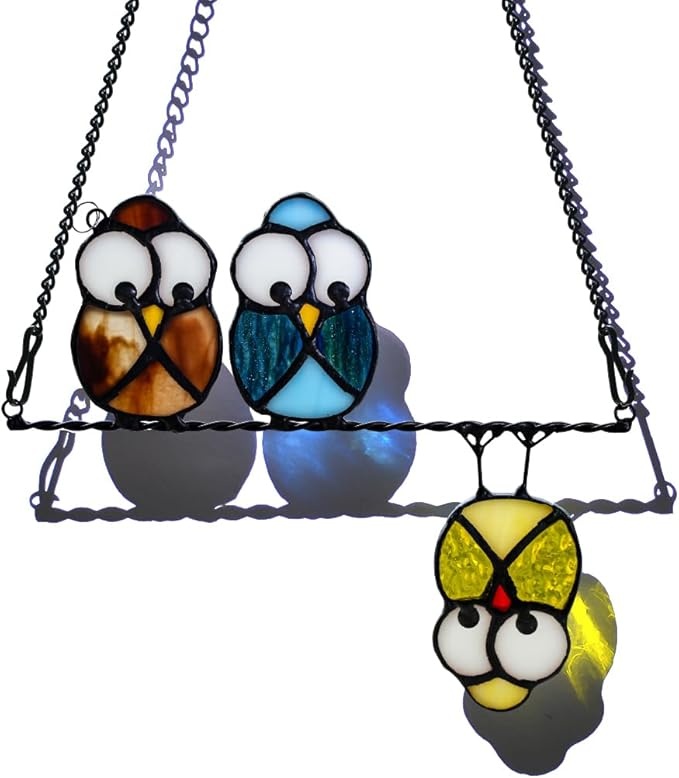
Owl Bird Gifts for Bird Lovers Stained Glass Suncatchers for Windows,Bird Decor Stained Glass Window Hangings,Owl Ornament Housewarming Gifts Owl Gifts for Women Owl Lover
About This OWL STAINED GLASS SUNCATCHERS: Stained Glass Bird Ornament is Made of Brown,Blue,Yellow Stained Glass Panel, Three Cute and Naughty Owls Will Make Your Life More Interesting. These Lovely Owls Bird Decor Stained Glass Window Hangings Could Been Transformed its Brightness and Allure When Illuminated By Natural Light that Add Happiness to Any Space in Your Home STAINED GLASS WINDOW HANGINGS: Unique design,this stained glass funny elegant ornament is made from selected color piece of stained glass. stained glass after cut, copper foiled and soldered, created the perfect work. It is pretty cute stained glass window hanging. All of our works are handmade PERFECT BIRD GIFTS: This is a Beautiful Bird Decor is a Great Gift for Your Friends, Family, Loved Ones As Well As Yourself. Owls Gift for Owl Bird Lovers,Bird Lover Gifts for Women, Best Stained Glass Bird Gifts for Bird Lovers, Bird Gifts for Women, Owl Gifts for Women, Bird Gifts for Mom on Mother's Day, Birthday or Housewarming Gifts, Etc STAINED GLASS OWL DECOR: Display Suncatchers for Windows, As Wall Art Hangings, or As Welcome Signs on Hanger Stands and So on. They Add Brilliant Color in Any Space,Wherever the Place is - Sliding Glass Doors, Kitchen, Upstairs Windows, Circle-Head Window, Front, Bedroom, Kitchen Door. Whatever the Occasion is – an Anniversary, Birthday, Baby Shower, Christmas – Our Masterpiece Would Be a Great Embellishment to it AFTER-SALES SERVICE: Easy to install, equipped with a long iron chain,the length can be adjusted according to the decorative background for easy use. If for any reason you are not completely satisfied with our product, please contact us as soon as possible and we will do our best to provide assistance
Brand: EPOGIFTS
Category: Home & Garden > Decor > Suncatchers